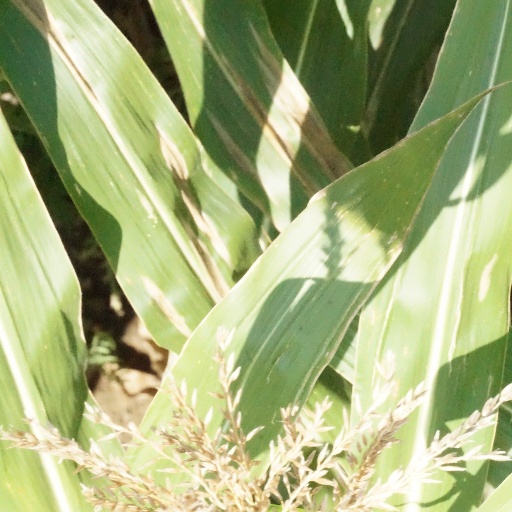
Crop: maize; corn